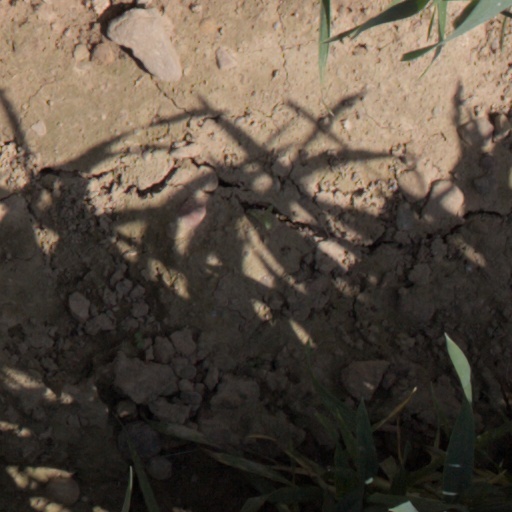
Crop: wheat